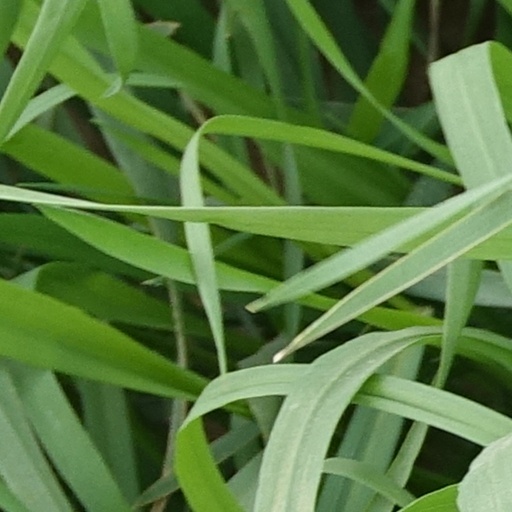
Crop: wheat